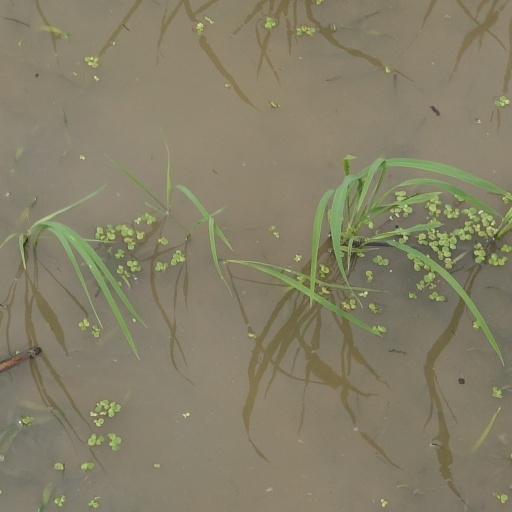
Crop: rice